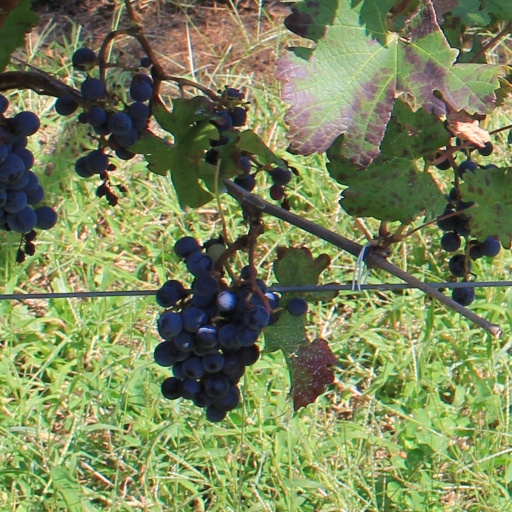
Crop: grape